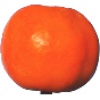
Label: clementine